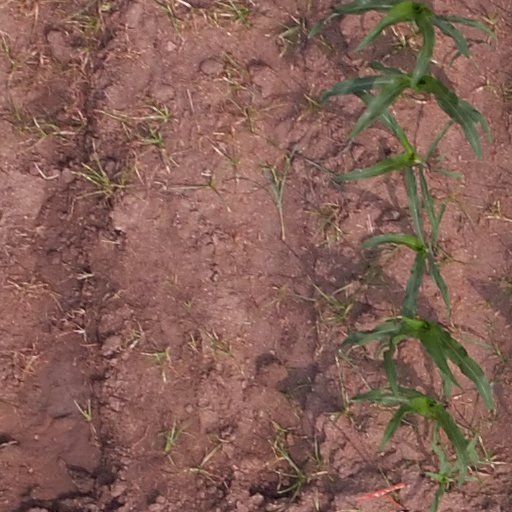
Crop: maize; corn